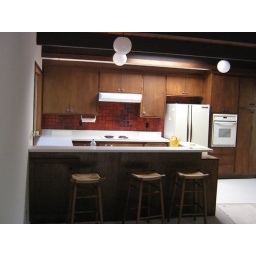
Kitchen area. Skylight above. Newer stove and range in wall